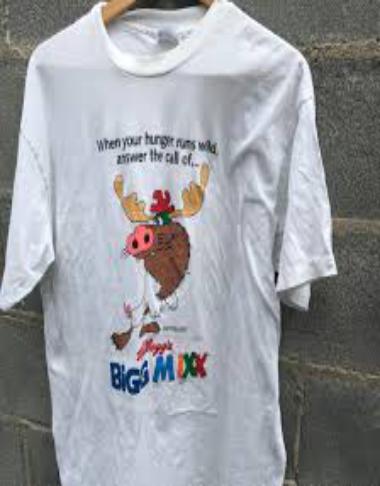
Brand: Bigg Mixx
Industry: Food